City of Paris Dry Goods Co.

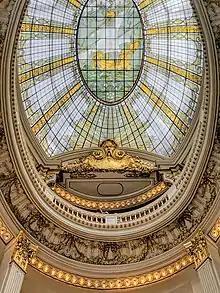
City of Paris rotunda dome

The City of Paris remained under the ownership and management of the Verdier family until it closed in March 1972. The store was not bankrupt, but it was losing money. The store building was purchased by Liberty House (Hawaii) and reopened as Liberty House at the City of Paris. Liberty House built a new store at Stockton and O’Farrell streets closing the City of Paris building in 1974 and selling the site to Neiman Marcus. Joseph Magnin operated its clearance center called Magnarama, on the first floor, from 1974 to 1977. Neiman Marcus' announcement that it planned to demolish the old building to build a flagship department store of its own on the site set off a protracted preservation campaign. Despite being listed on the National Register of Historic Places, as a California Historical Landmark, 66,000 gathered signatures of citizens who wanted the building preserved, and various legal challenges the building was demolished in 1981. The new building, designed by postmodernist architect Philip Johnson, was often disparaged by architecture critics, but over time has become popular with tourists and locals. The architectural centerpiece of the building is the original rotunda and stained glass skylight under a glass dome, preserved and moved to the corner of the building that faces Union Square. The old atrium is sheathed inside a modern glass wall, encircled on the top floor by a restaurant.